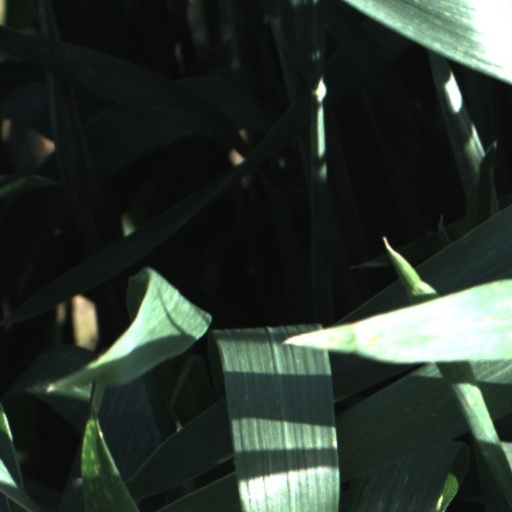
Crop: wheat